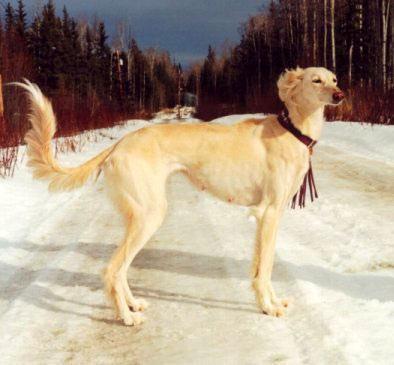
Saluki